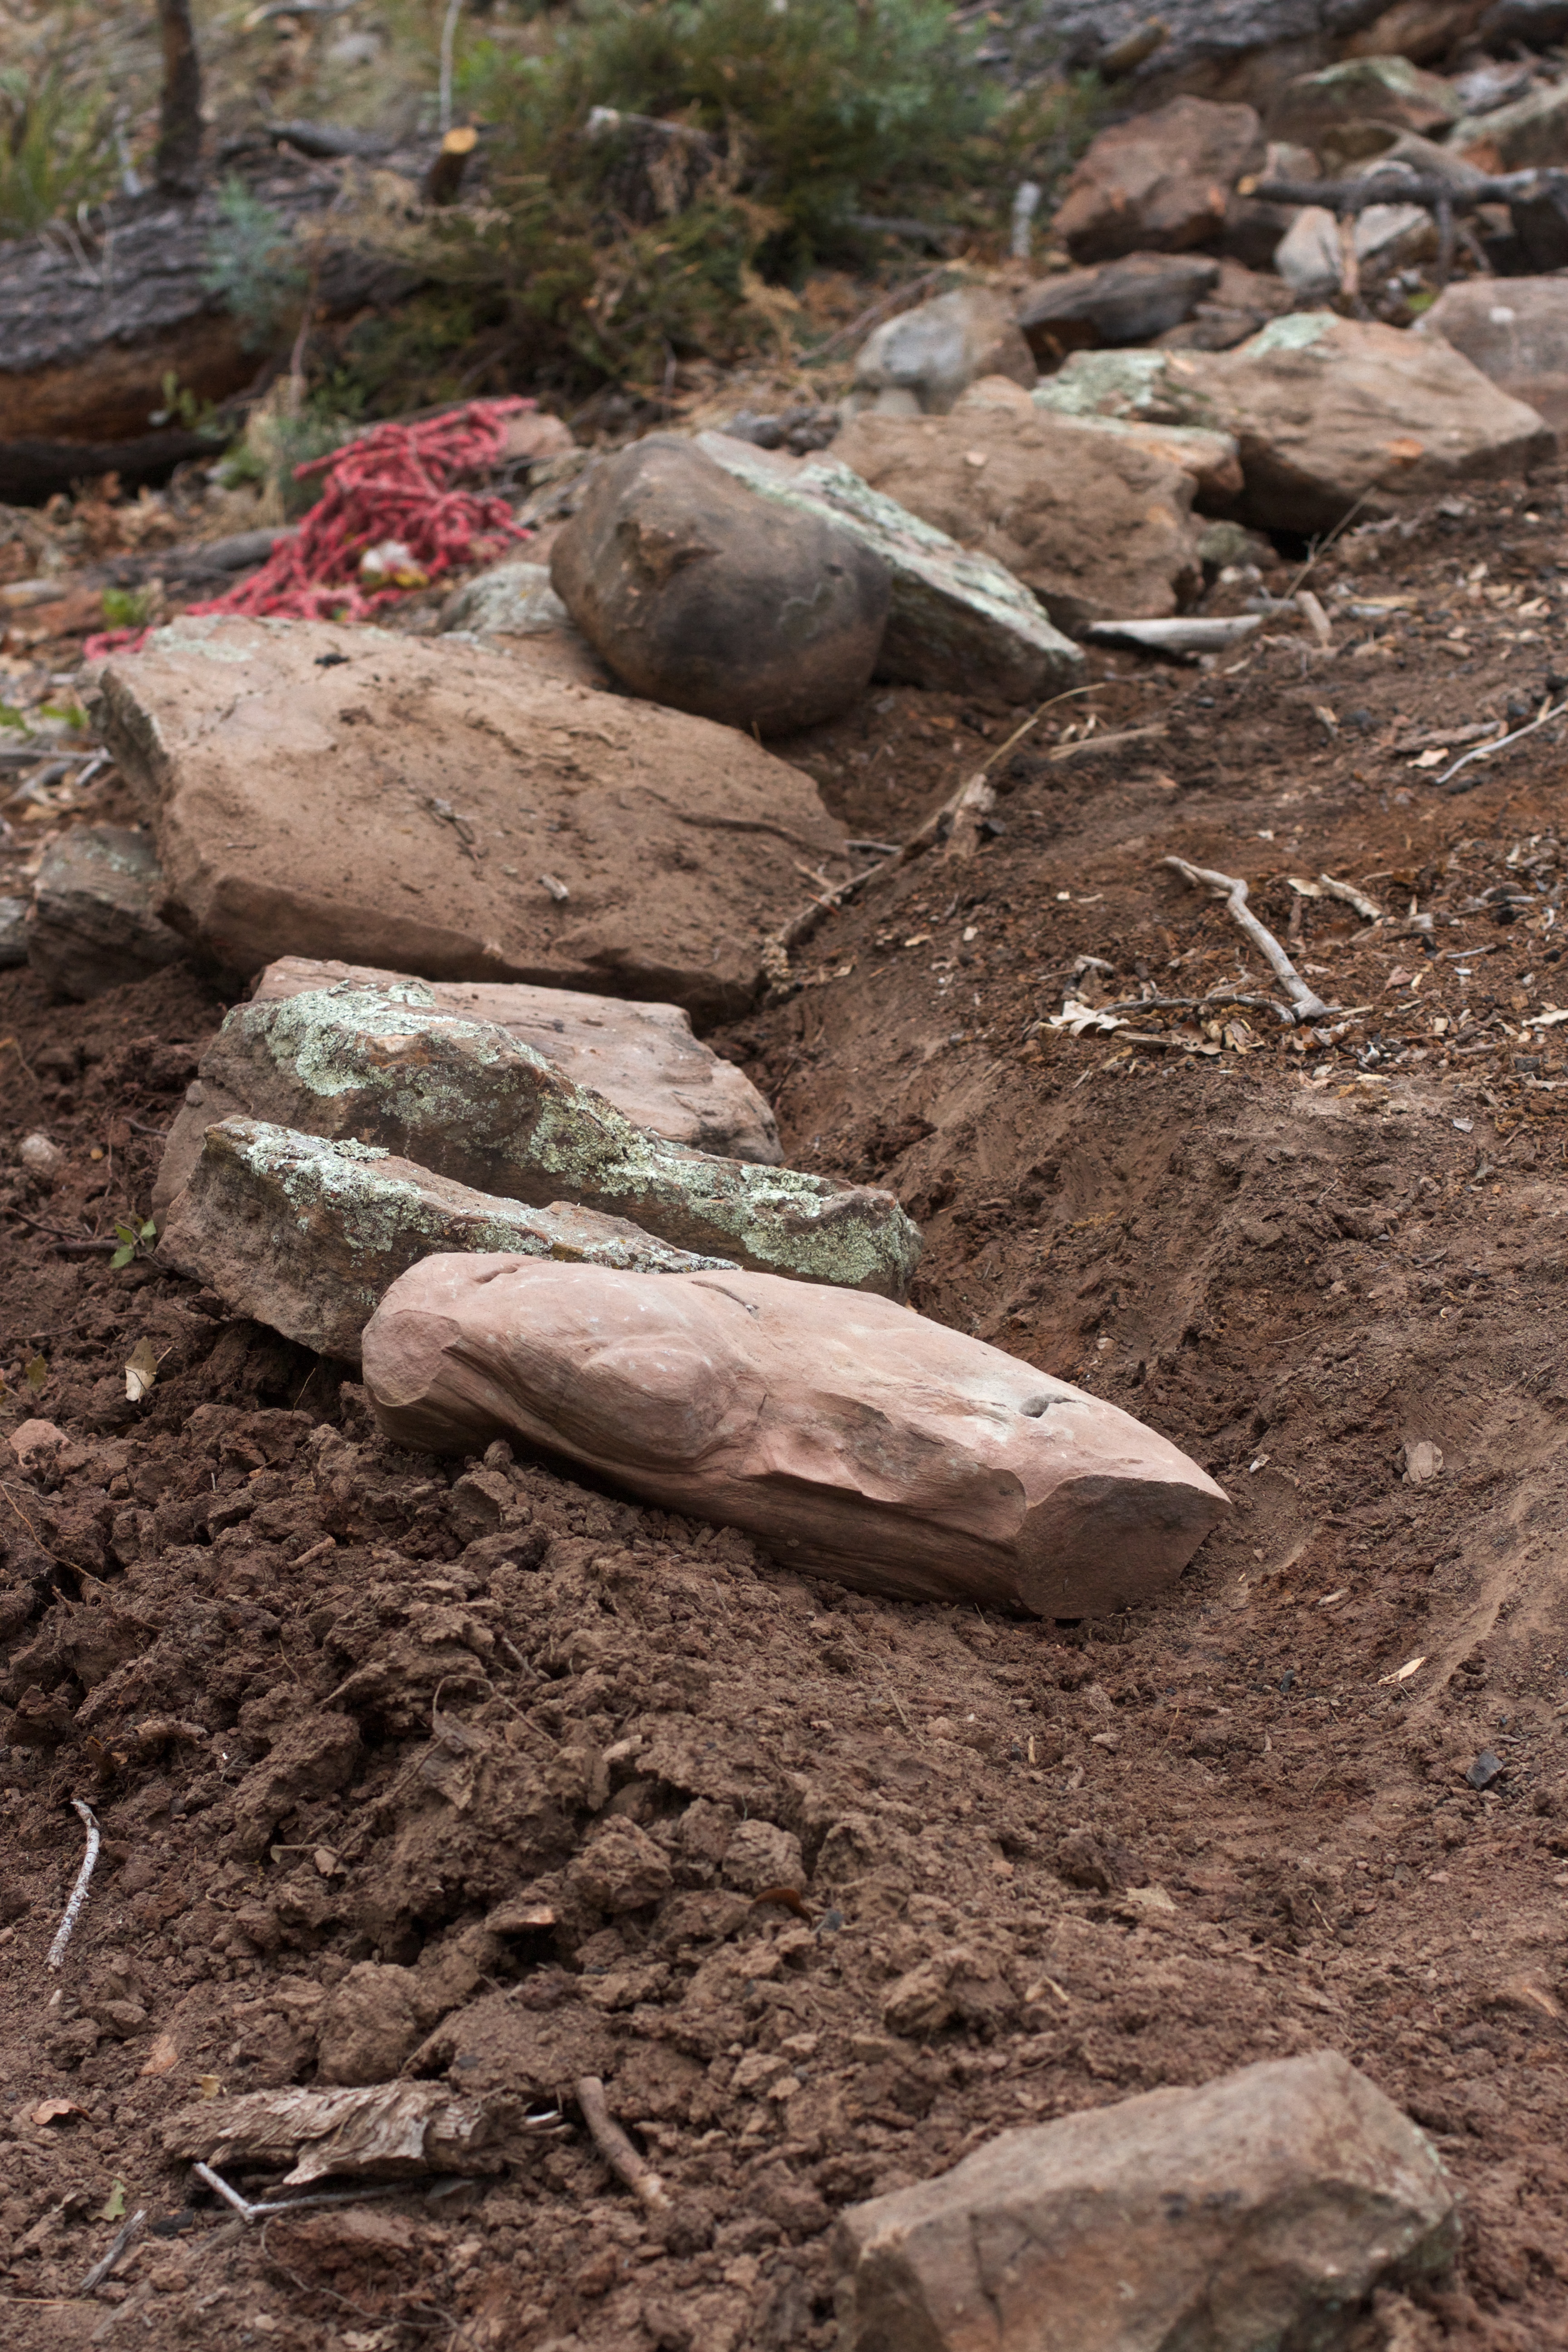
rock, wood, soil, material, geology, boulder, pstrails, geological phenomenon